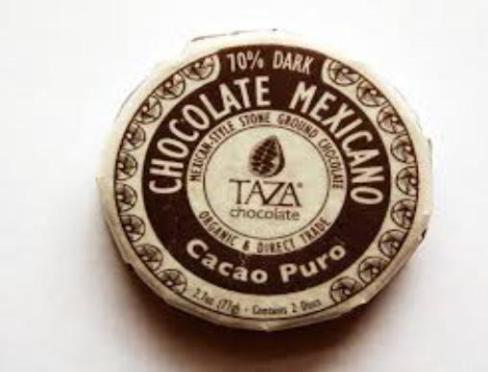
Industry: Food